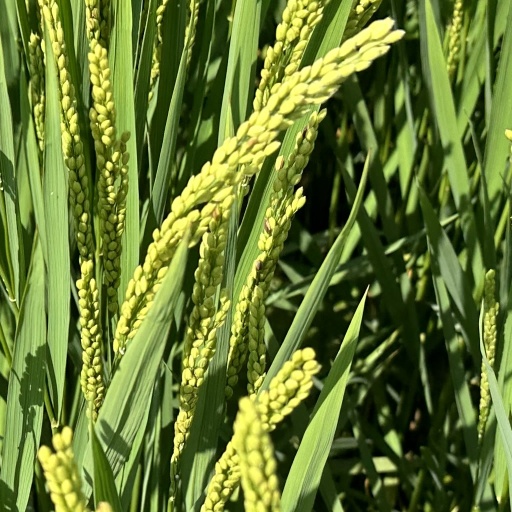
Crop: rice